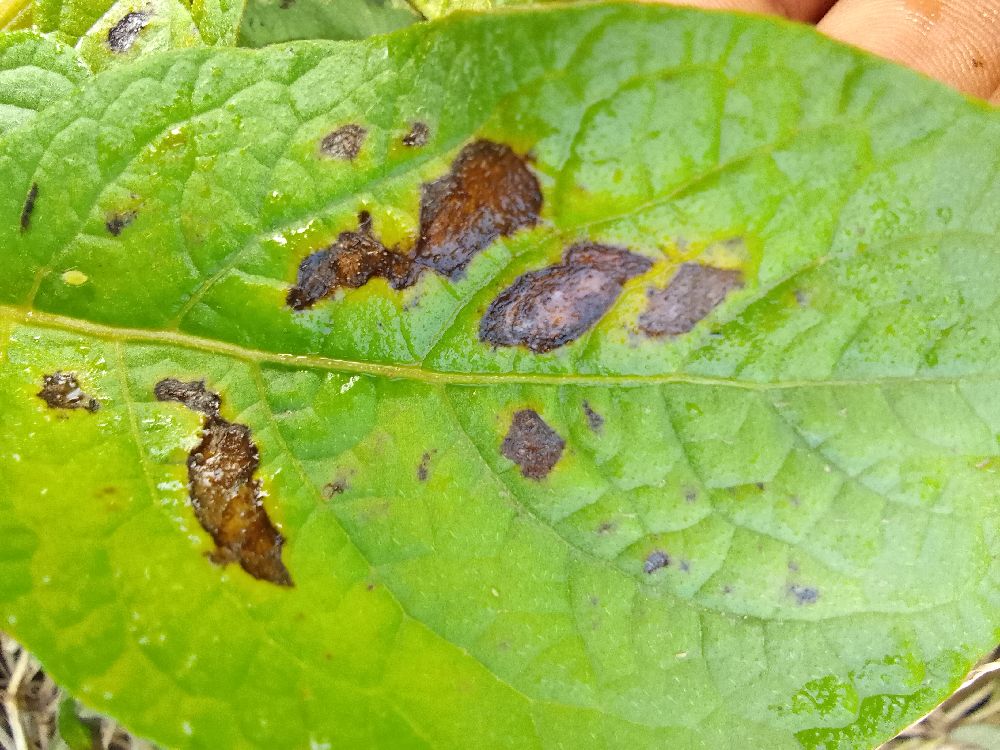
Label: Early blight